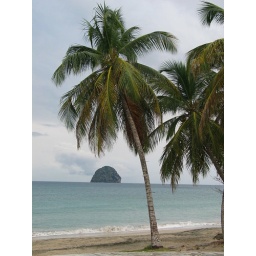
This rock in the middle of the see is called &amp;quot;The Diamond&amp;quot;. Note the white sand beach in the island.